SWEAP

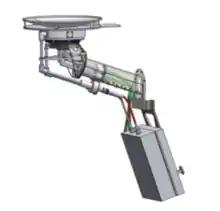
Diagram of SWEAP, SPC sub-instrument

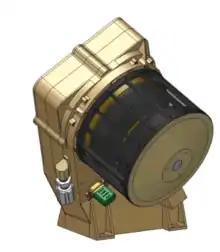
SPAN-B

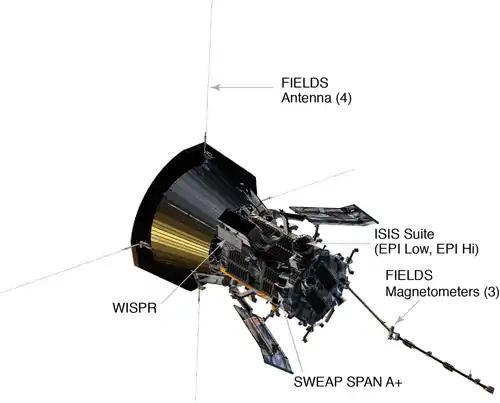
Ram-side view, SPAN-A marked

The Solar Wind Electrons Alphas and Protons (SWEAP) is an instrument on the Parker Solar Probe, designed for an unmanned mission to the Sun's outer corona. The Parker Solar Probe was launched by a Delta IV Heavy on 12 August 2018 from Cape Canaveral, Florida. SWEAP includes two types of instruments: the Solar Probe Cup (SPC) and Solar Probe Analyzers (SPAN). SWEAP has four sensors overall, and is designed to take measurements of solar wind including electrons, ions of hydrogen (protons), and helium (the main components of solar wind and the coronal plasma).